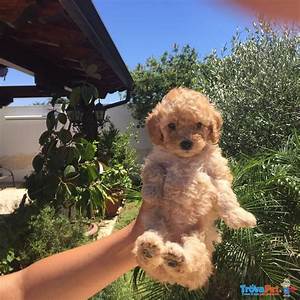
Label: dog